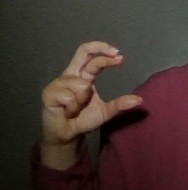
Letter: thal